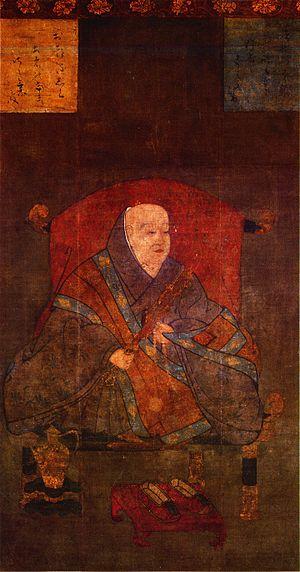
Cette page dresse une liste de personnalités mortes au cours de l'année 931 :
Cette page dresse une liste de personnalités nées au cours de l'année 867 :